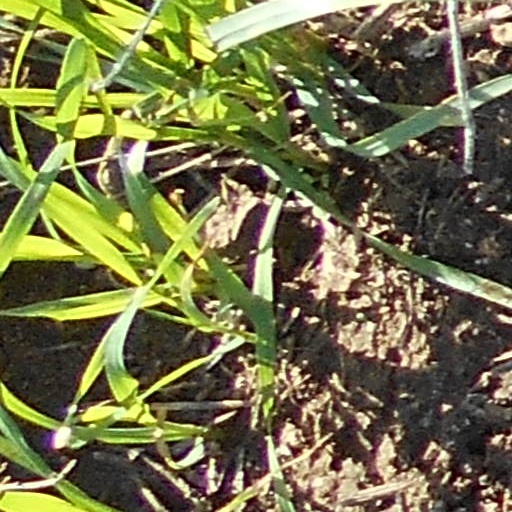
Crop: wheat